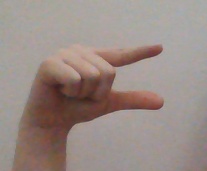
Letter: dal